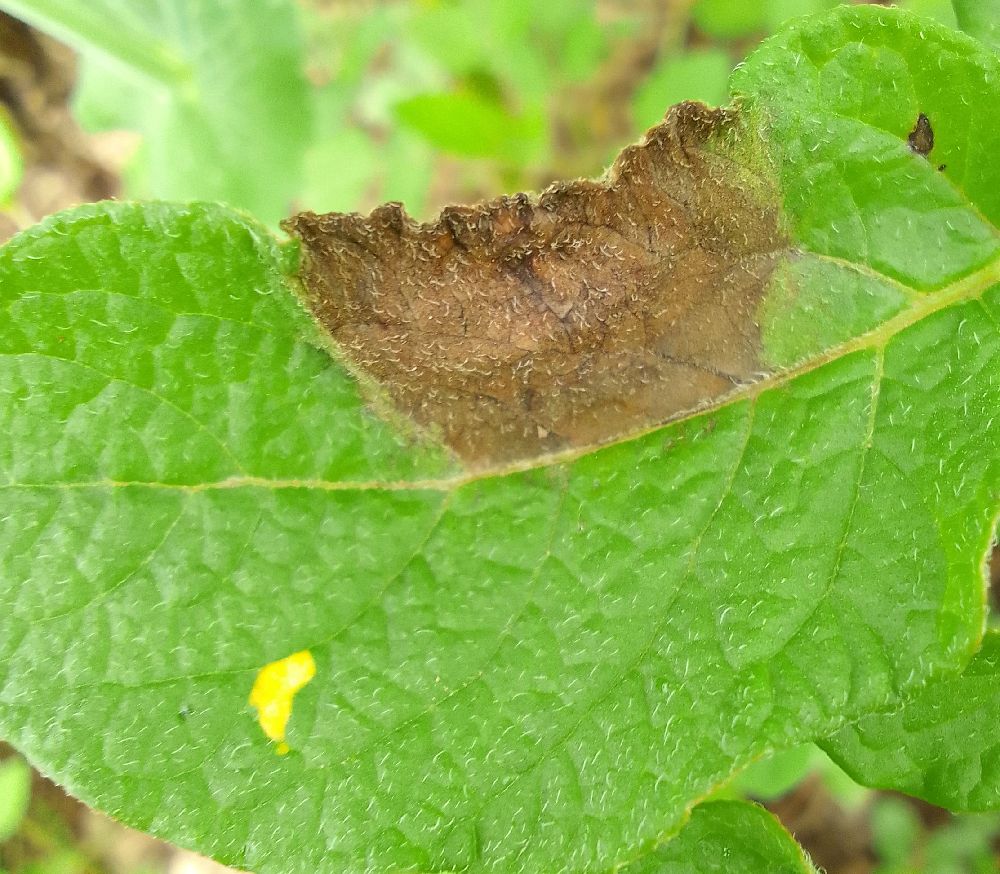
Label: Late blight